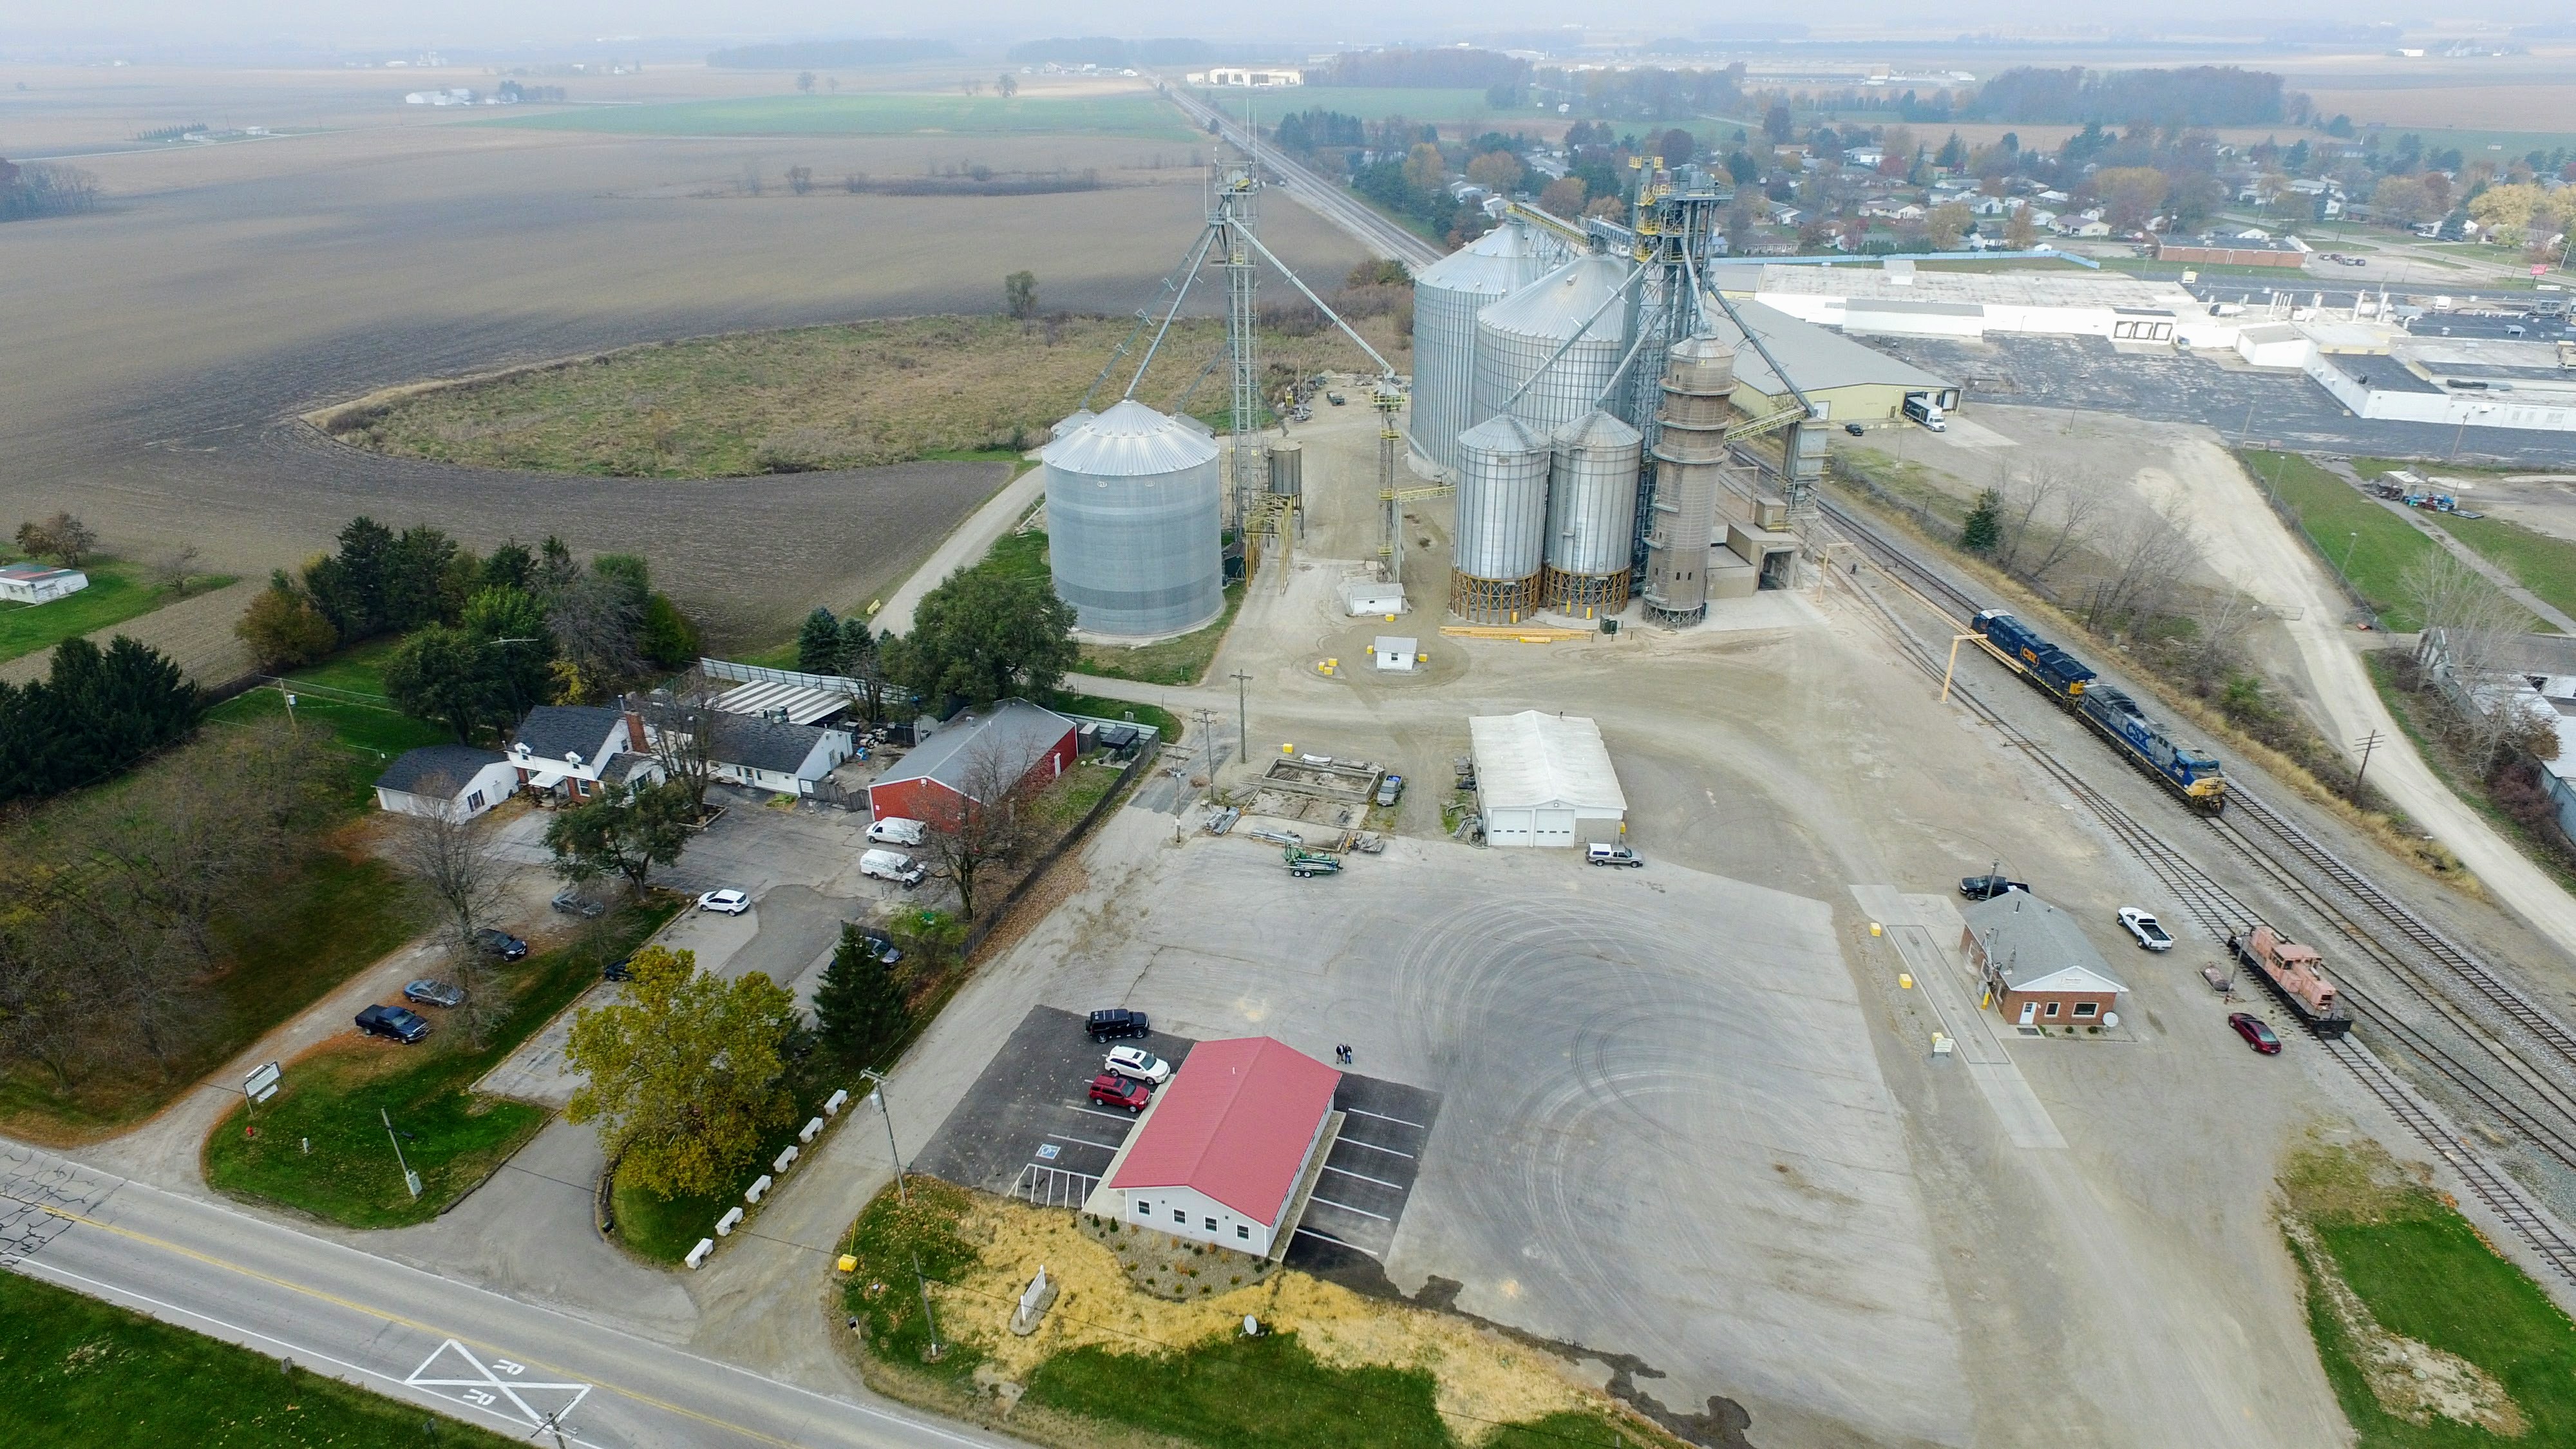
tag, aerial photography, bird's eye view, urban design, landscape, photography, land lot, architecture, city, thoroughfare, building